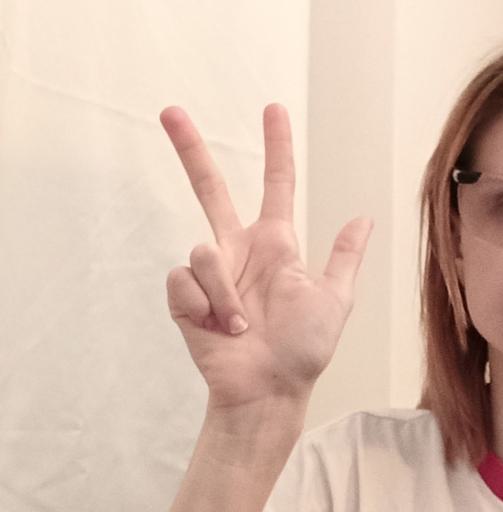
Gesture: three2